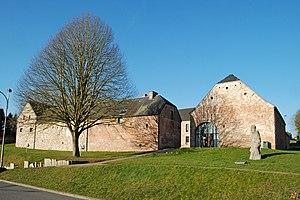
Belgique - Wallonie - Ottignies - avenue des Combattants - Ferme du Douaire This photo of immovable heritage has been taken in the Walloon Region
La ferme du Douaire est une ancienne ferme brabançonne située à Ottignies, section de la ville belge d'Ottignies-Louvain-la-Neuve, en Brabant wallon.